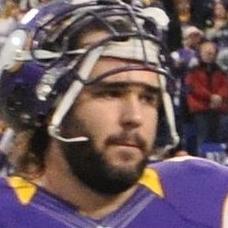
Age: 26